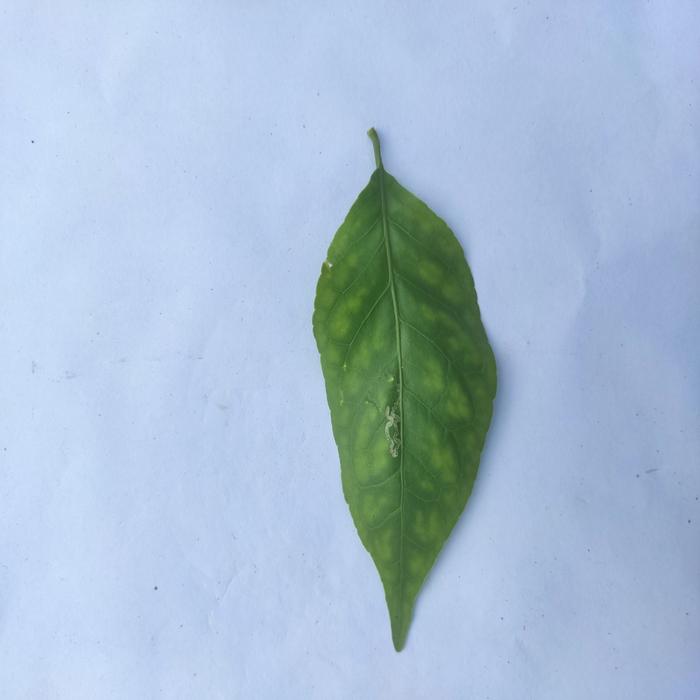
Crop: Aegle Marmelos
Leaf condition: Leaf_Spot